A Serra

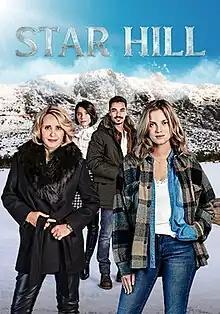
English poster for distribution

A Serra (Star Hill) is a Portuguese telenovela which began airing on SIC on 22 February 2021 and ended on 29 April 2022. It also aired on CFMT-DT in Canada.